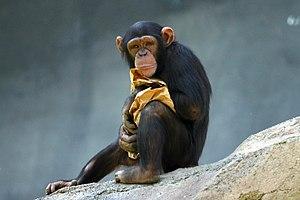
Voici une liste de diverses espèces animales classées par le nombre de neurones constituant l'ensemble de leur système nerveux. Ces chiffres sont des estimations calculées en multipliant la densité des neurones chez un animal particulier par le volume moyen du cerveau de l'animal. Le ver nématode Caenorhabditis elegans est la seule espèce citée pour laquelle le nombre de neurones a pu être compté.